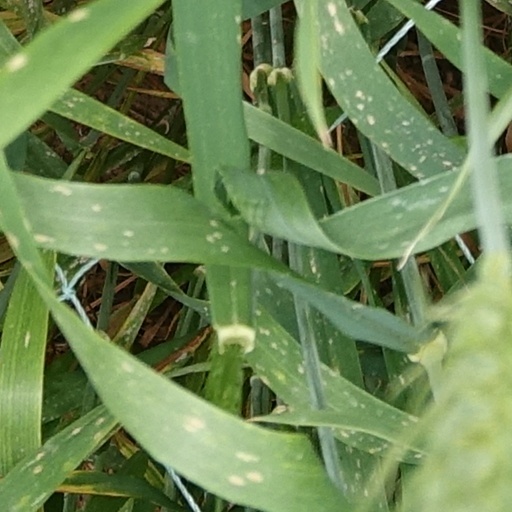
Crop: wheat